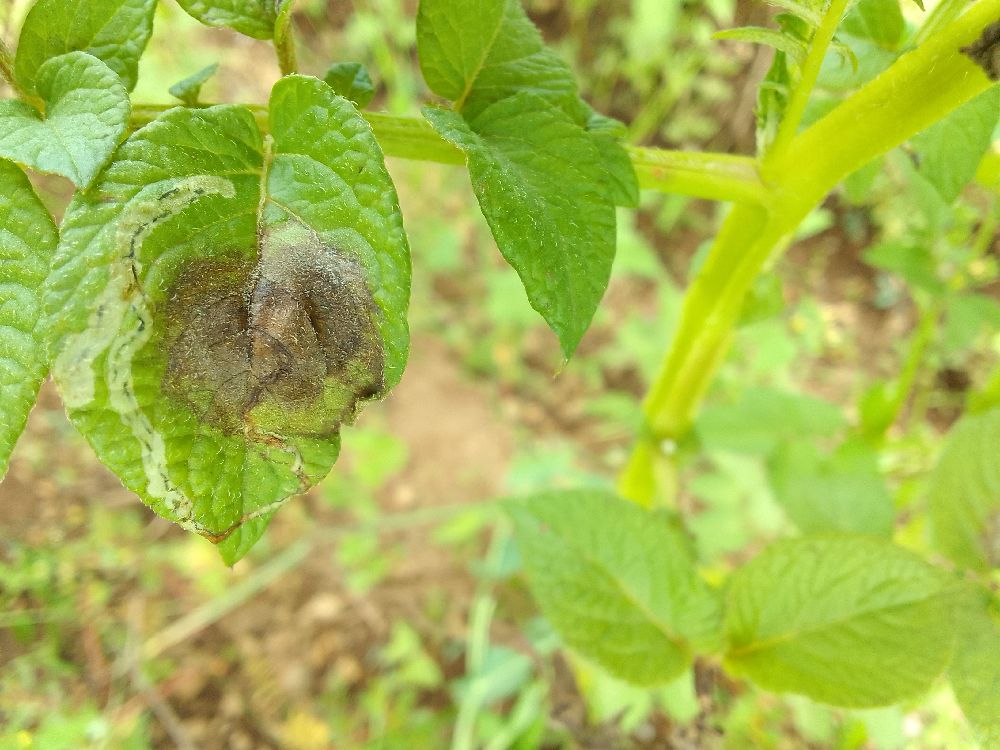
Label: Late blight